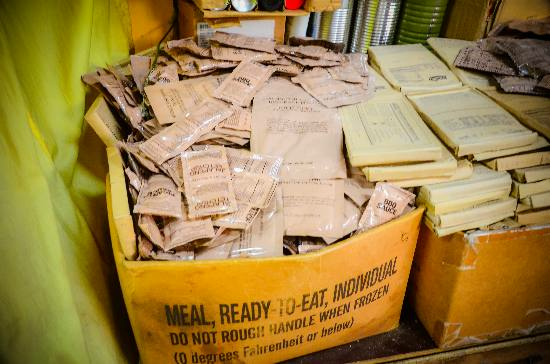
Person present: No